Mario Giubertoni

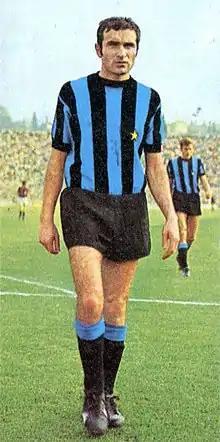
Giubertoni with Inter Milan in 1970

Mario Giubertoni (born 8 December 1945 in Moglia) is an Italian former professional footballer who played as a defender.